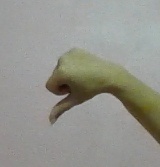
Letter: waw